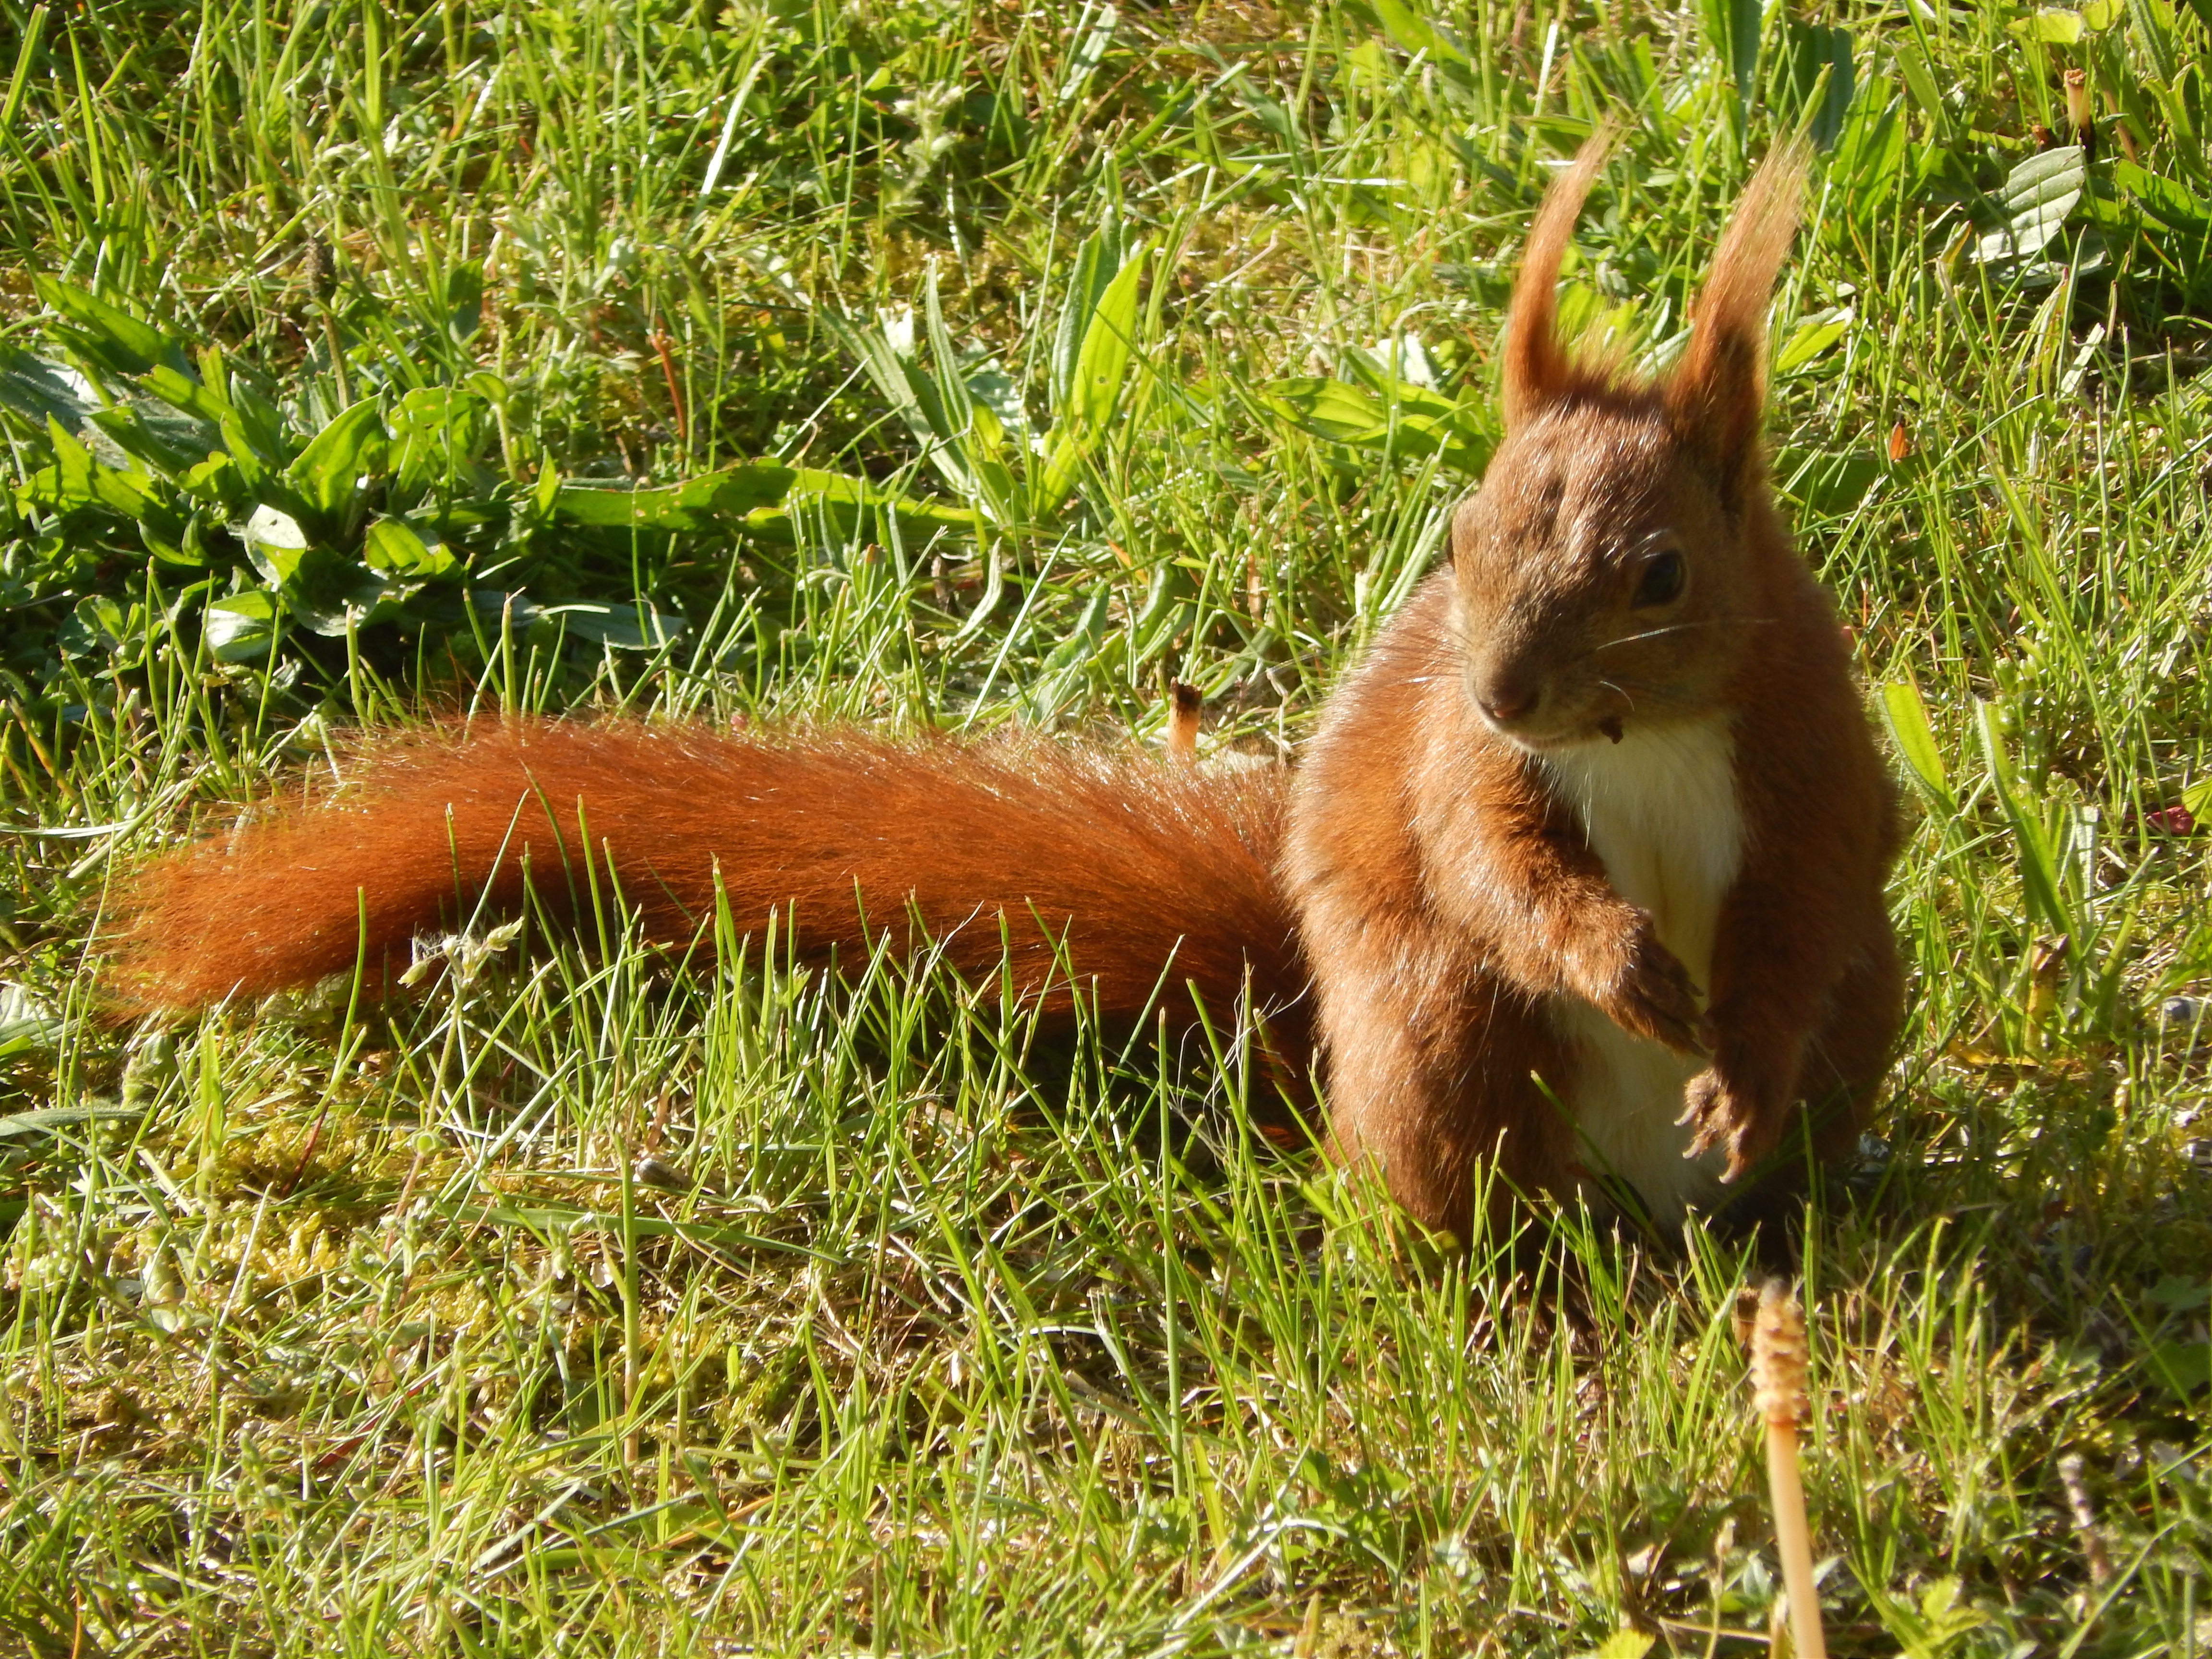
wildlife, mammal, squirrel, close, fauna, climb, red fox, furry, vertebrate, nager, wildlife photography, small animal